Edwin Warren Moïse

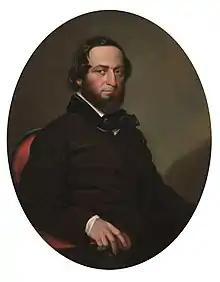
painted by his brother, Theodore Sidney Moïse

Edwin Warren Moïse (1810–1868) was an American medical doctor, lawyer, Speaker of the Louisiana House, Attorney General of Louisiana, and District Court Judge.